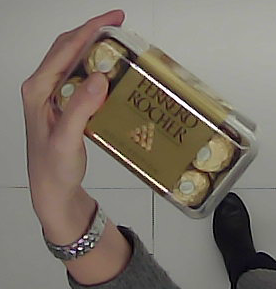
Product: rocher_chocolate